KJJC (AM)

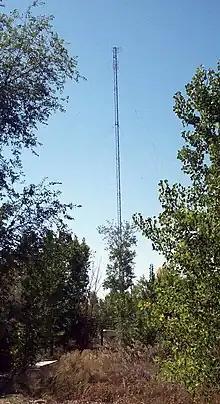
The radio tower used by then KJQS in Murray, Utah prior to the collapse in 2015

The station began as KMUR, founded by Oral J. Wilkinson. The station was first licensed by the FCC on February 2, 1949. At that time, it was a low-power, 250 watt community station airing contemporary hits. During the 1960s, the power was increased to 1,000 watts daytime, the format switched to country western and the call letters were changed to KMOR. Its studios and transmitter were originally located at 4646 South State Street, a location that also housed Wilkinson's auto dealership, Zion Motors (Chrysler-Plymouth). The studios and transmitter were later relocated to a field west of I-15 near 4900 South but were torn down later to make way for an indoor amusement park.